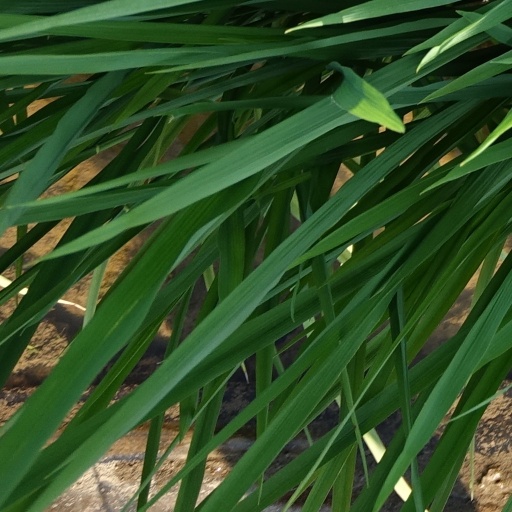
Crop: rice